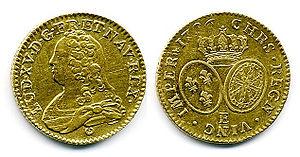
Louis d'or sous Louis XV
Champdeuil est une commune française située dans le plateau briard à environ 10 kilomètres de Melun préfecture du département. Administrativement, c'est une commune du canton de Mormant, du département de Seine-et-Marne en région Île-de-France. Elle fait partie de la communauté de communes la Brie centrale.
Voyages à travers la France et l'Italie est un récit de voyage en anglais de Tobias Smollett publié le 8 mai 1766.
Le louis est la dénomination courante de la monnaie d'or française frappée de 1640 à 1792. Par la suite, la pièce de vingt francs fut appelée « louis » ou « napoléon ».